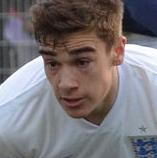
Age: 18